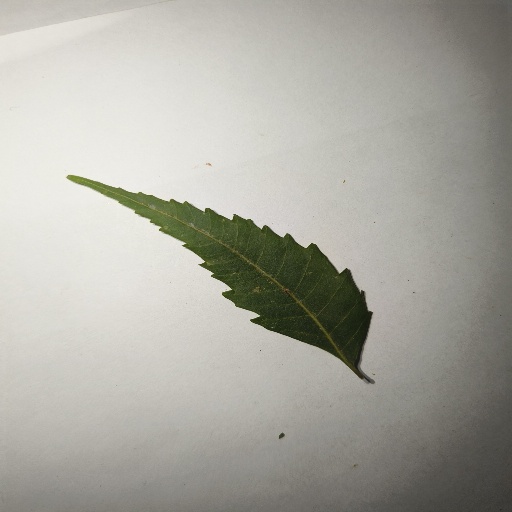
Species: Neem
Leaf condition: Healthy Leaf